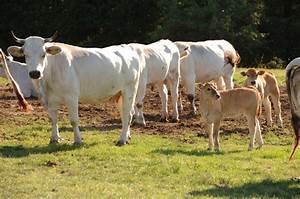
Label: cow